Starting pistol

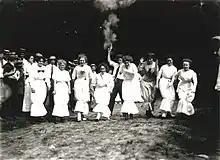
Eight women participate in a hobble skirt race. Starter gun has just been fired by man in straw boater hat.

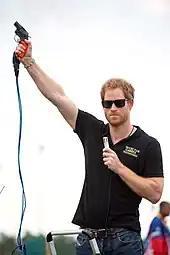
Prince Harry starts a track competition with a starting gun wired for timing at the 2016 Invictus Games

A starting pistol or starter pistol is a blank handgun or, more recently, an electronic toy gun or device with a button connected to a sound system that is fired to start track and field races as well as some competitive swimming races. Traditional starter guns cannot fire real ammunition without first being extensively modified: Blank shells or caps are used to prevent expelling projectiles, and only a small amount of smoke can be seen when shot. In most places, trying to modify the replica is illegal.